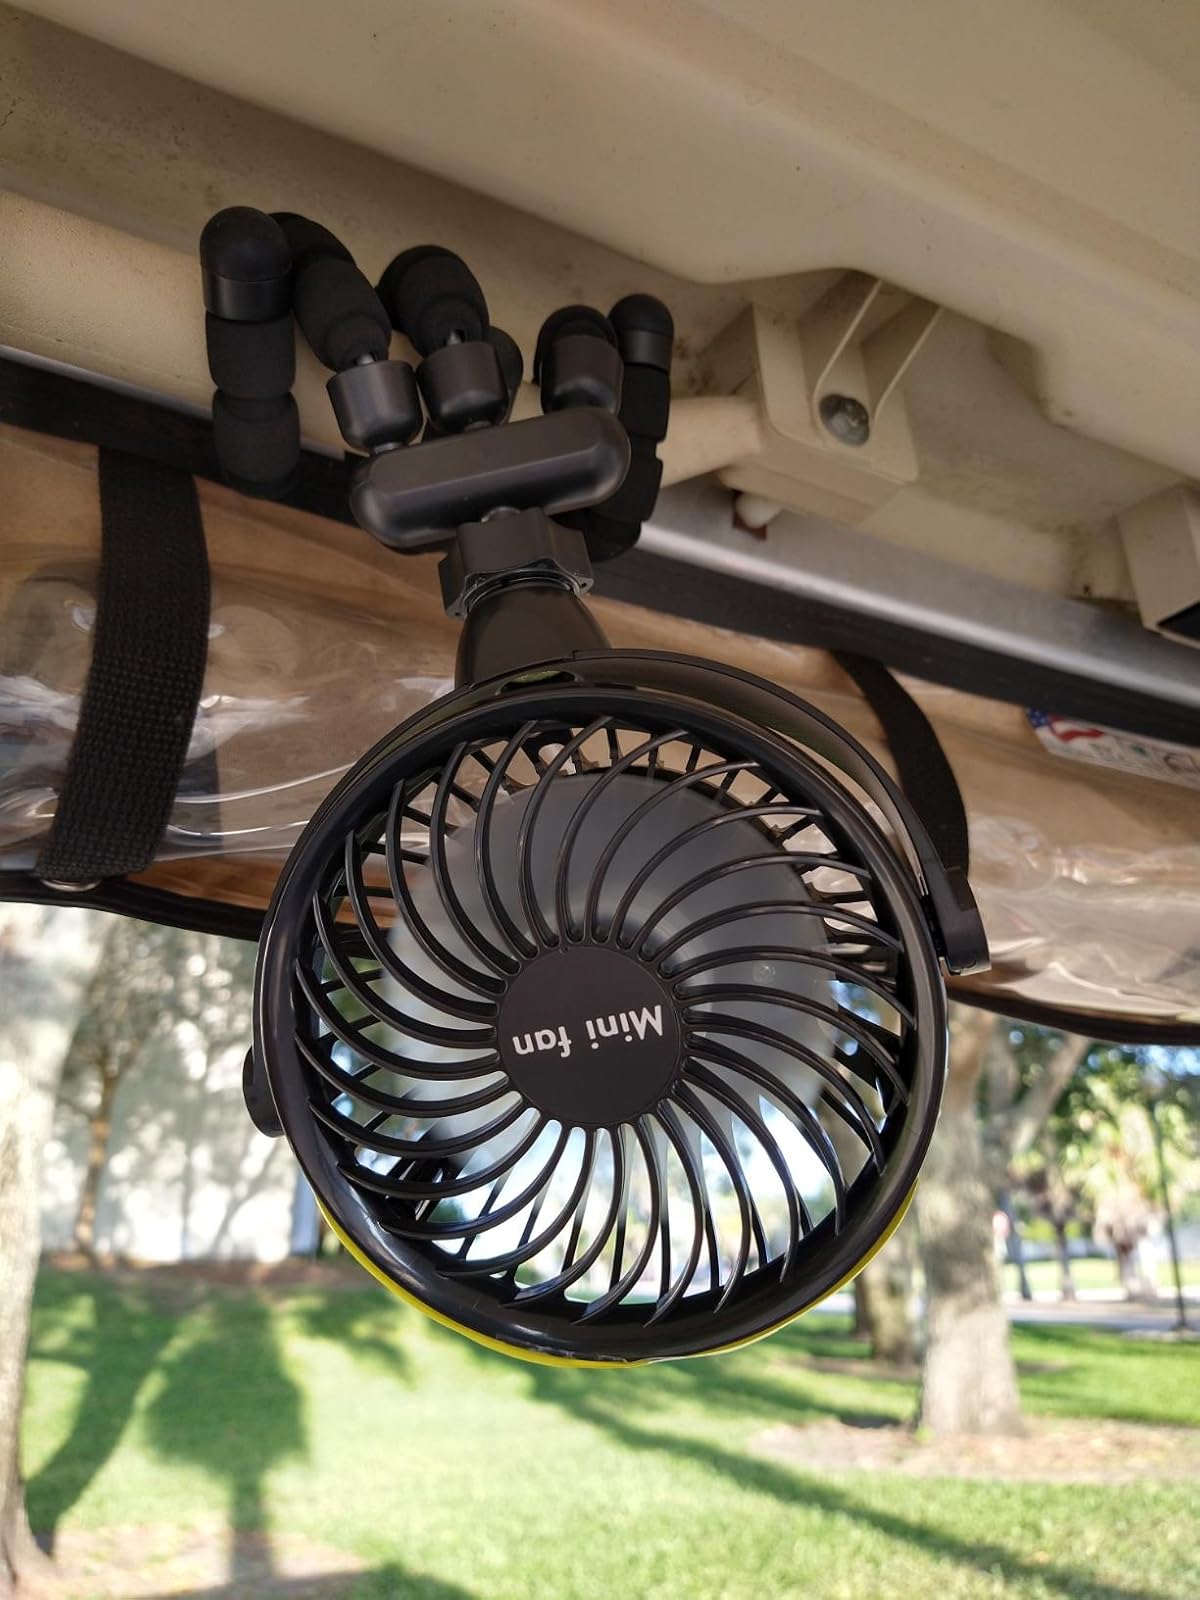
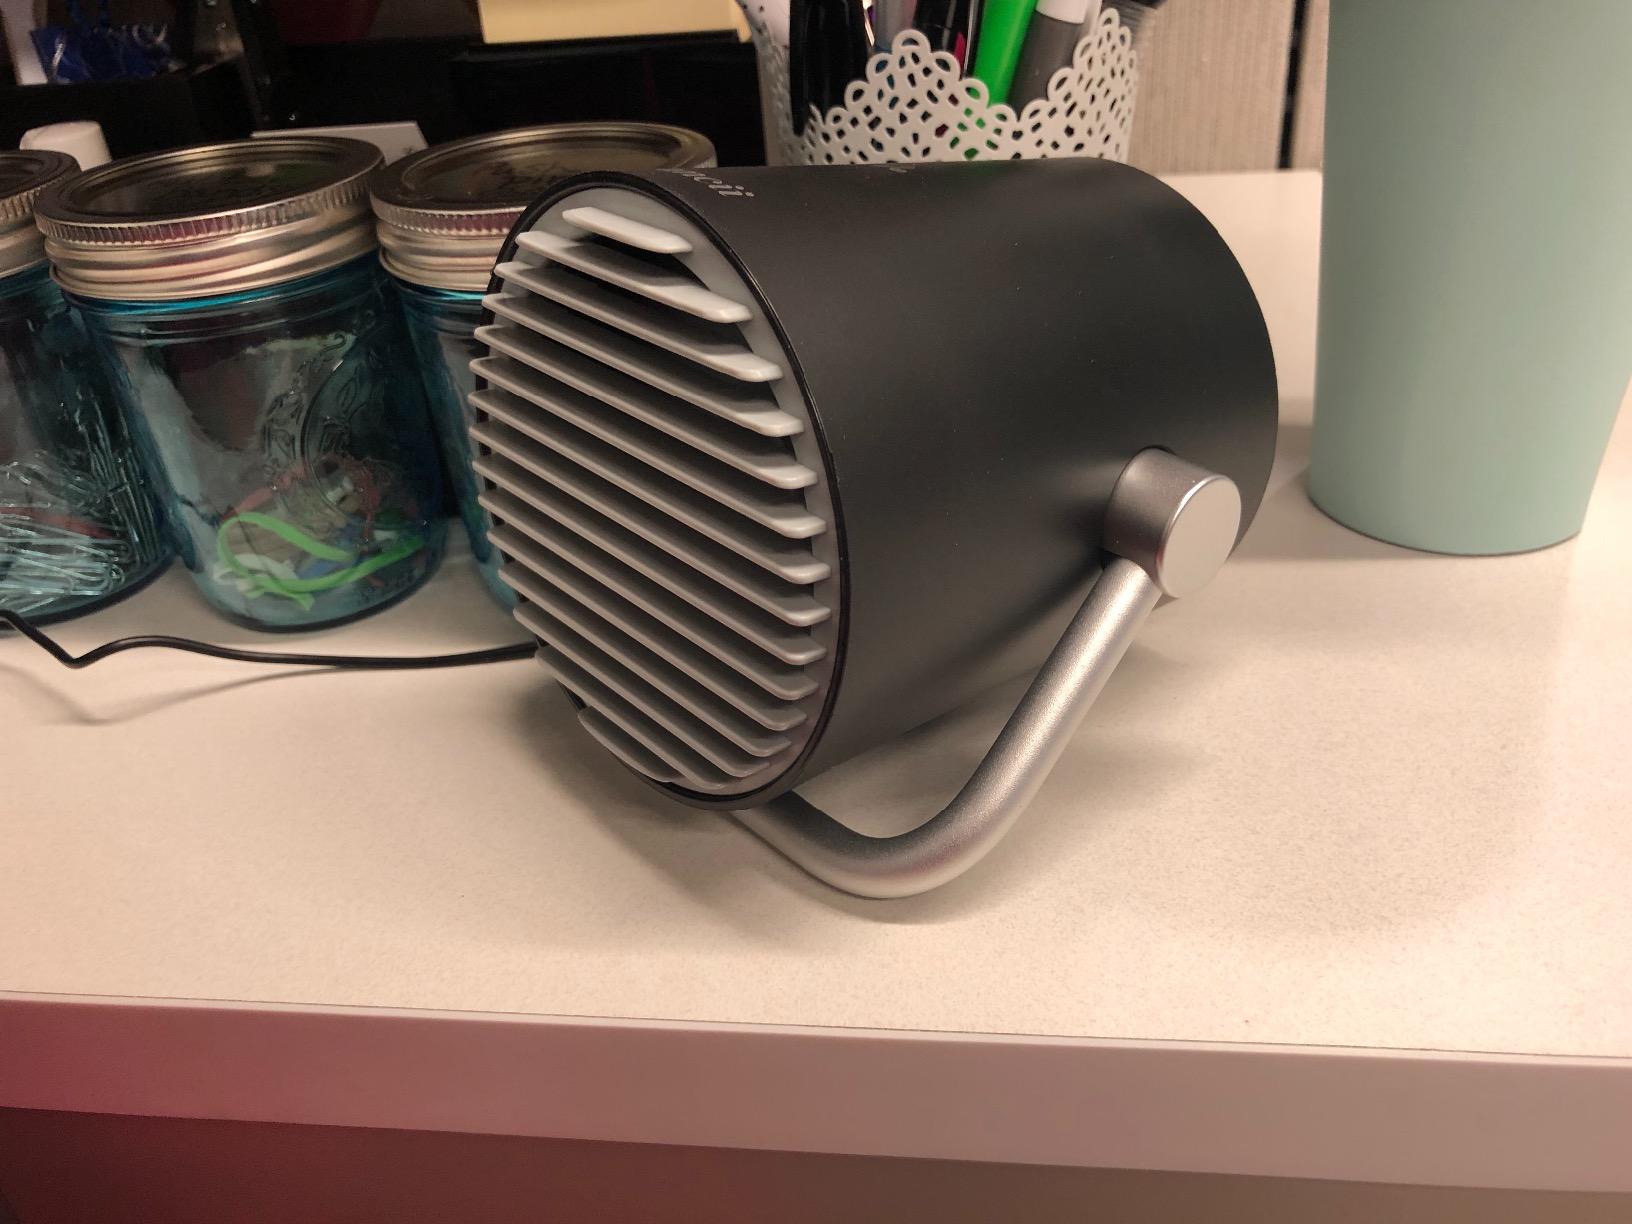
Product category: fan
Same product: no